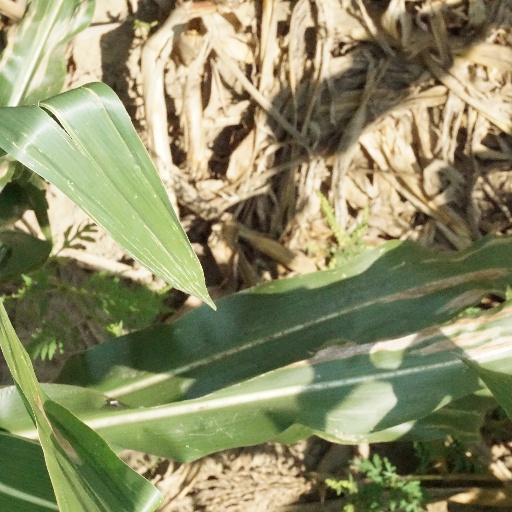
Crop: maize; corn